Mono Lake

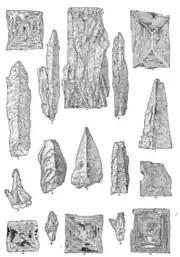
These are original sketches of thinolite made by Edward S. Dana from his book from 1884: "Crystallographic Study of the Thinolite of Lake Lahontan".

Description of the Mono Lake tufa dates back to the 1880s, when Edward S. Dana and Israel C. Russell made the first systematic descriptions of the Mono Lake tufa. The tufa occurs as "modern" tufa towers. There are tufa sections from old shorelines, when the lake levels were higher. These pioneering works in tufa morphology are referred to by researchers and were confirmed by James R. Dunn in 1953. The tufa types can roughly be divided into three main categories based on morphology: